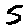
Label: 5